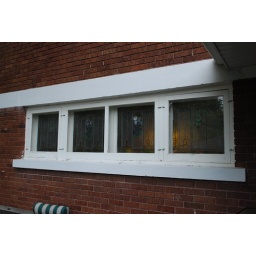
Stained glass windows in dining room.